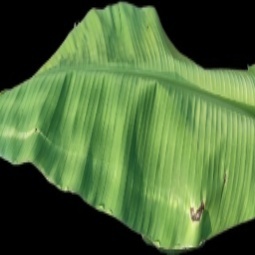
Label: Zinc